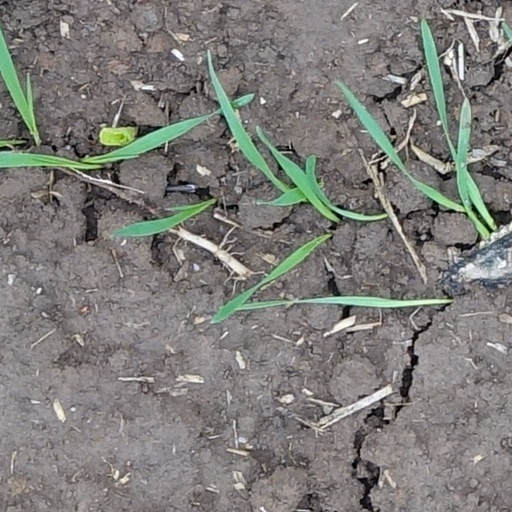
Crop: wheat